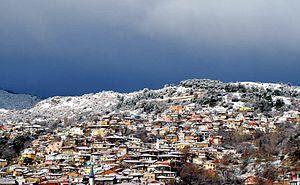
Buldan est une ville et un district de la province de Denizli dans la région égéenne en Turquie.